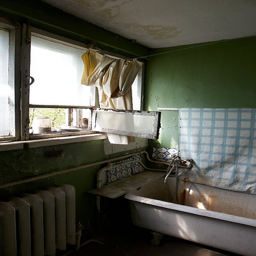
A bathroom with a rusted out bath tub and a busted bathroom window.
A decrepit bathroom with rusted bathtub, radiator and tattered hangings.
a little bathroom with green walls and a big window
A bathroom with a radiator, bathtub and an open window.
A window has been opened in the old bathroom.